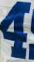
Number: 4